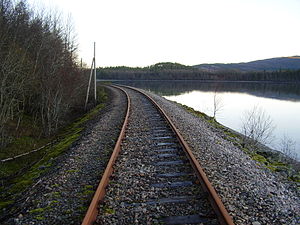
Namsosbanen
Namsosbanen ved Namsen mellem Skage og Kvatninga.
Namsosbanen, tidligere Namsoslinjen, er en jernbane mellem Grong og Namsos i Trøndelag. Banen, der er 52 km lang, har ikke længere regulær trafik.